Pluto's Party

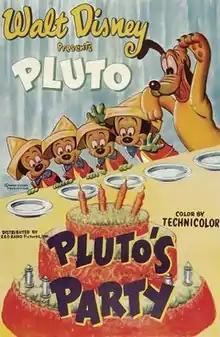

Pluto's Party is a cartoon in the Mickey Mouse series, produced by Walt Disney Productions and released by RKO Radio Pictures on September 19, 1952. It was the 124th short in the "Mickey Mouse" film series to be released, and the first for that year.